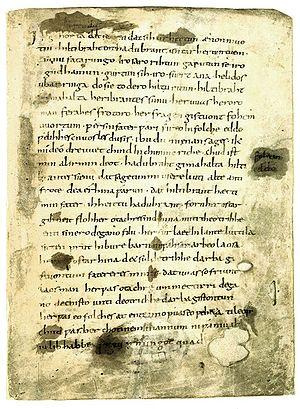
La rhétorique est à la fois la science et l'art de l'action du discours sur les esprits. Le mot provient du latin rhetorica, emprunté au grec ancien ῥητορικὴ τέχνη, qui se traduit par « technique, art oratoire ». Plus précisément, selon Ruth Amossy : « telle qu’elle a été élaborée par la culture de la Grèce antique, la rhétorique peut être considérée comme une théorie de la parole efficace liée à une pratique oratoire ».